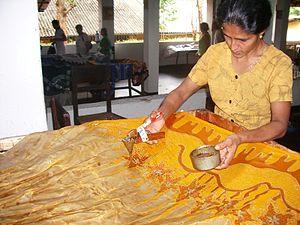
Le batik est une technique d'impression des étoffes pratiquée dans des pays tels que le Burkina Faso, la Côte d'Ivoire, le Togo, la Chine, la Malaisie, l'Indonésie, l'Inde, Maurice, Madagascar, le Sri Lanka, etc. « Le Batik indonésien », à l'origine essentiellement produit sur l'île de Java, a été inscrit en 2009 par l'UNESCO sur la liste représentative du patrimoine culturel immatériel de l’humanité.